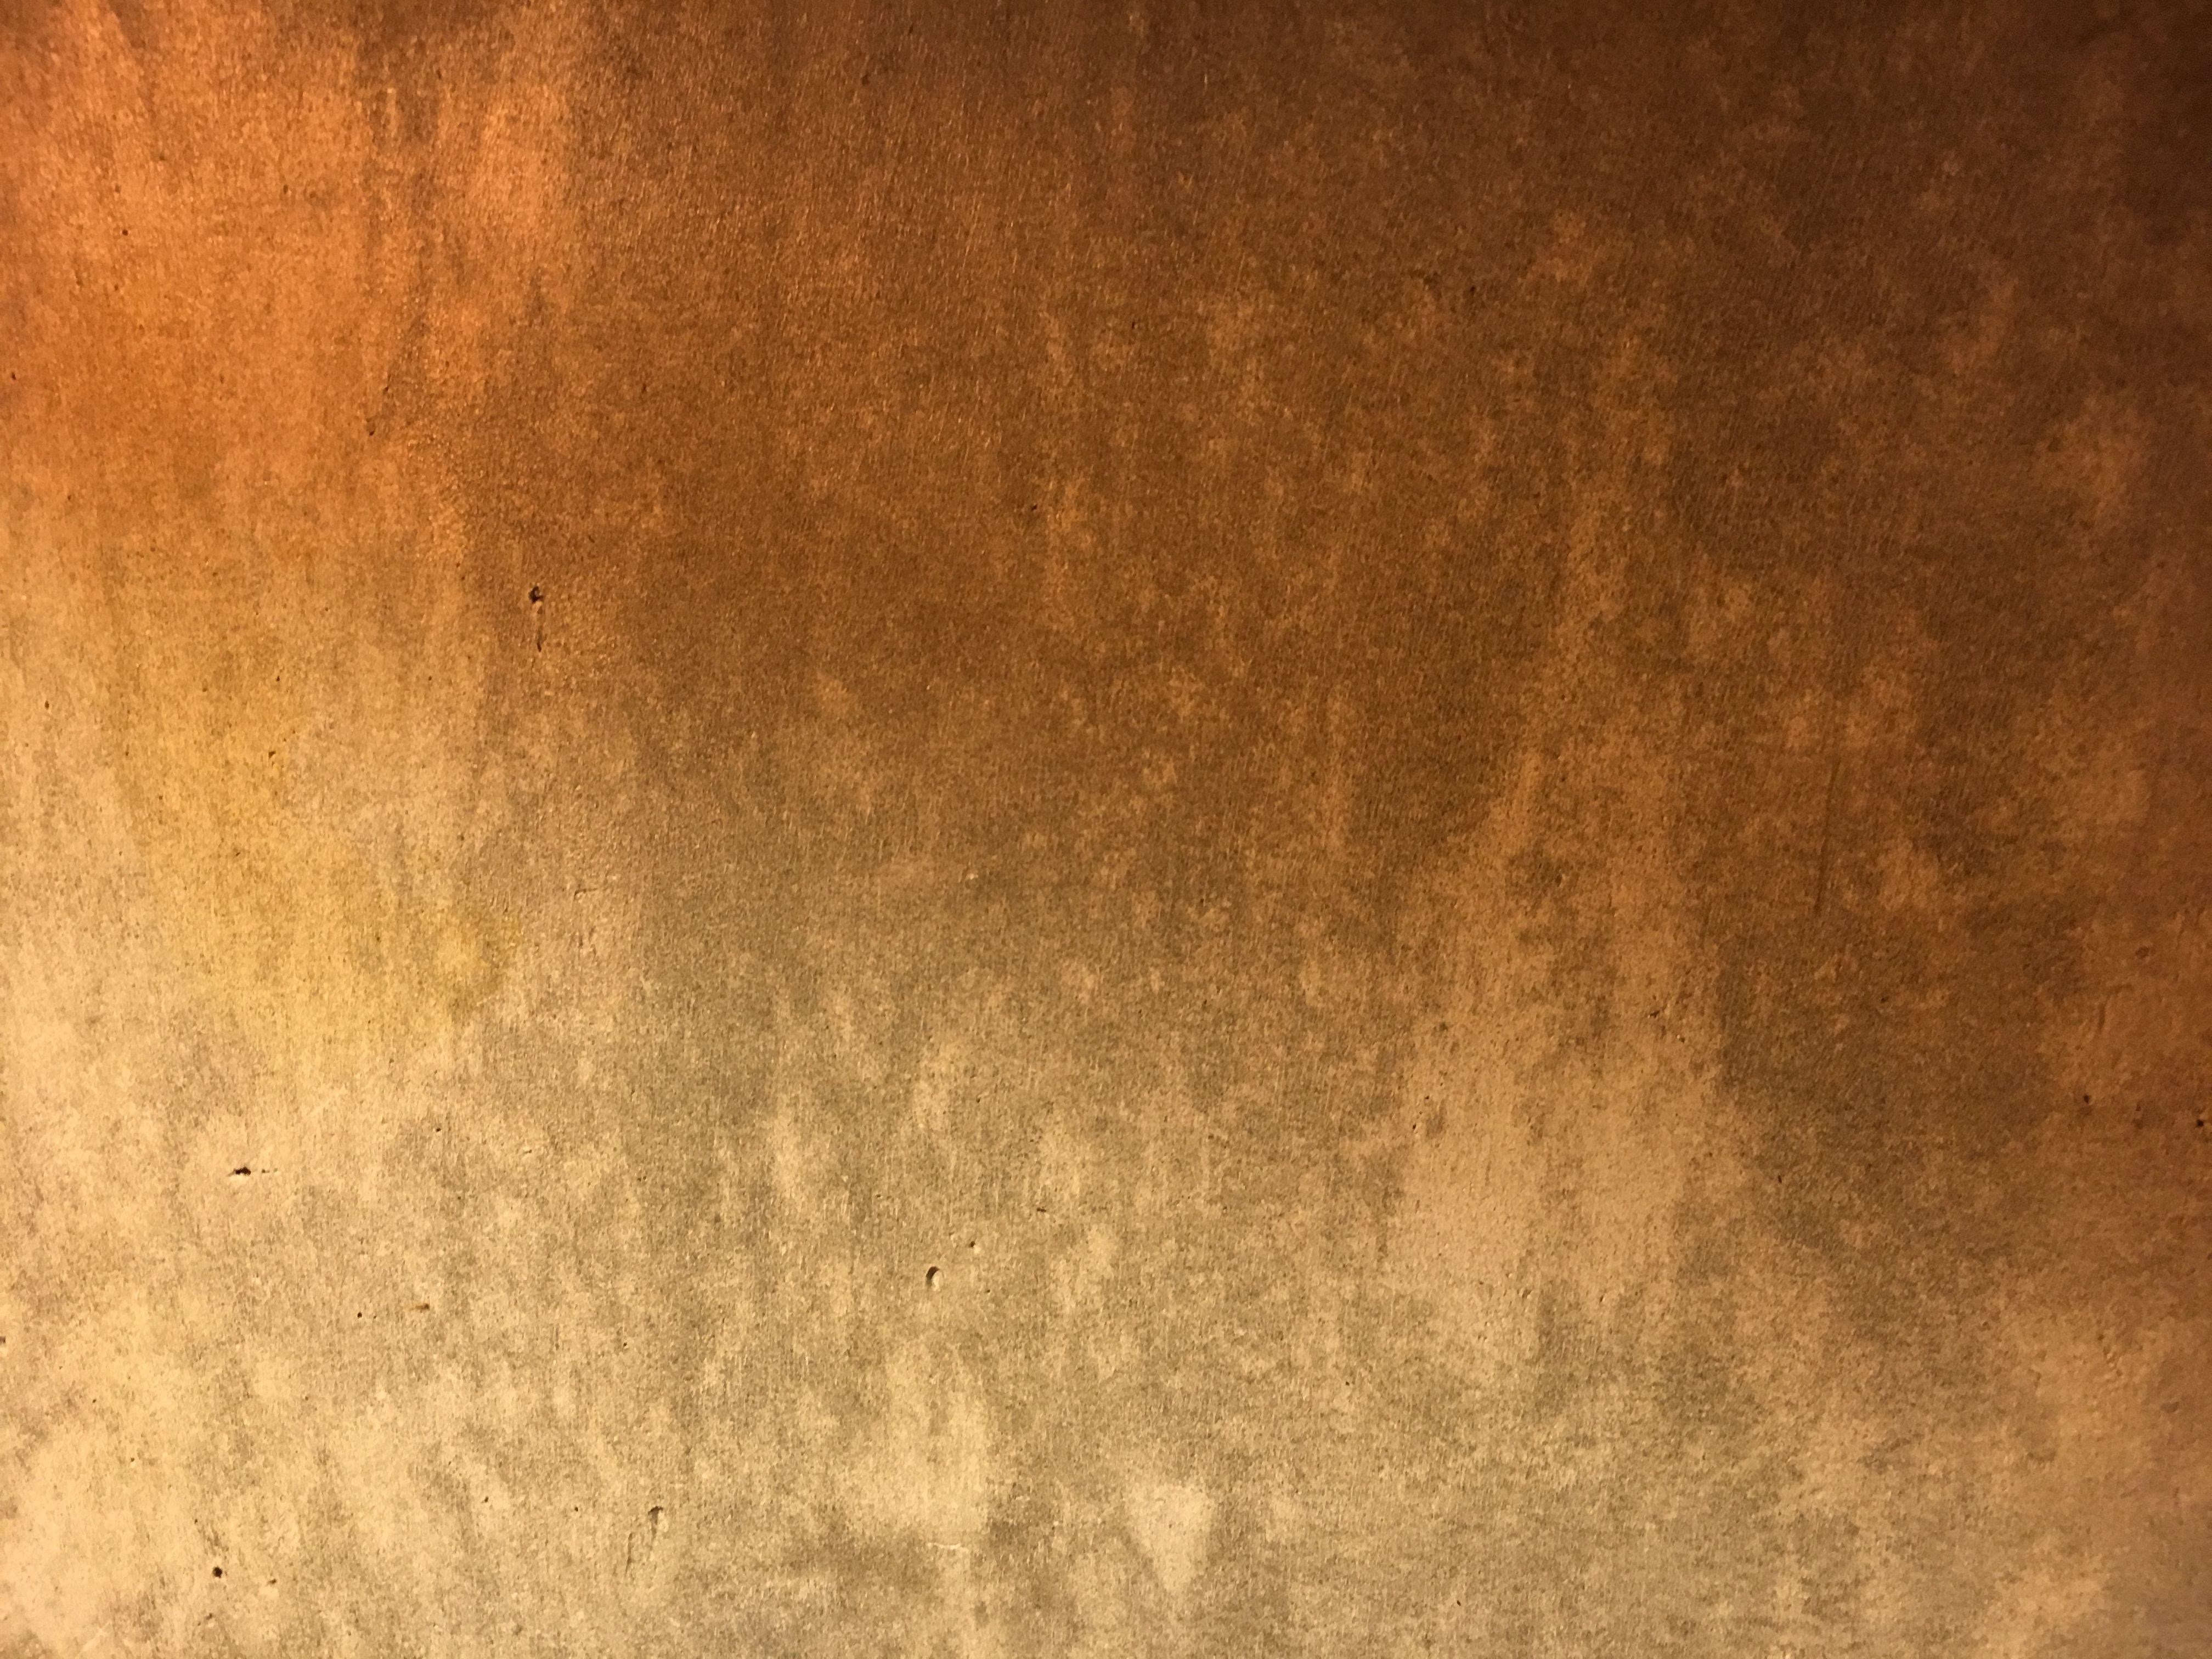
creative, abstract, wood, texture, floor, wall, orange, pattern, color, brown, material, background, hardwood, flooring, wood flooring, laminate flooring, wood stain